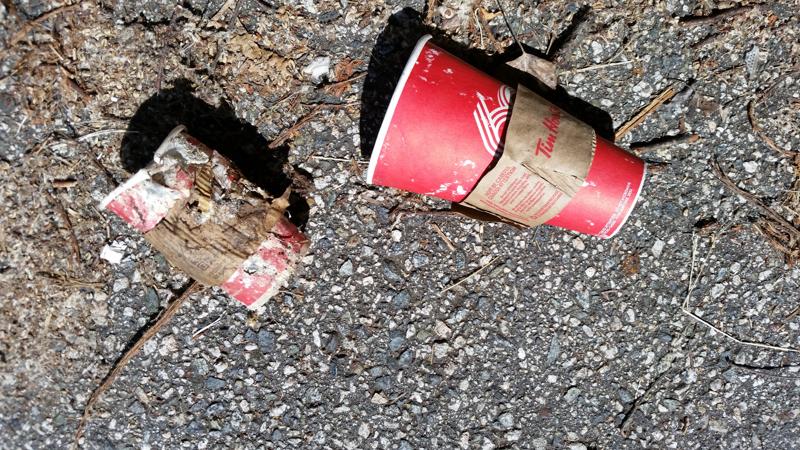
Waste category: trash